High Street

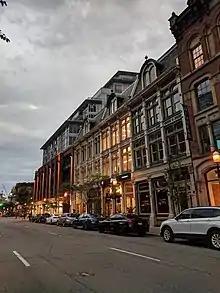
Front Street, Toronto, Canada

The term "High Street" is used to describe stores found on a typical high street to differentiate them from more specialised, exclusive and expensive outlets (often independent stores) – for example, "High Street banks" (instead of the less-common private or investment banks) or "High Street shops" (instead of boutiques).